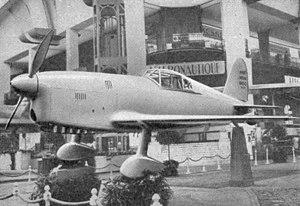
L'A.N.F. Les Mureaux 190 est un chasseur léger français monoplace de l'entre-deux-guerres qui ne dépassa pas le stade du prototype, mais donna naissance au Potez 230.